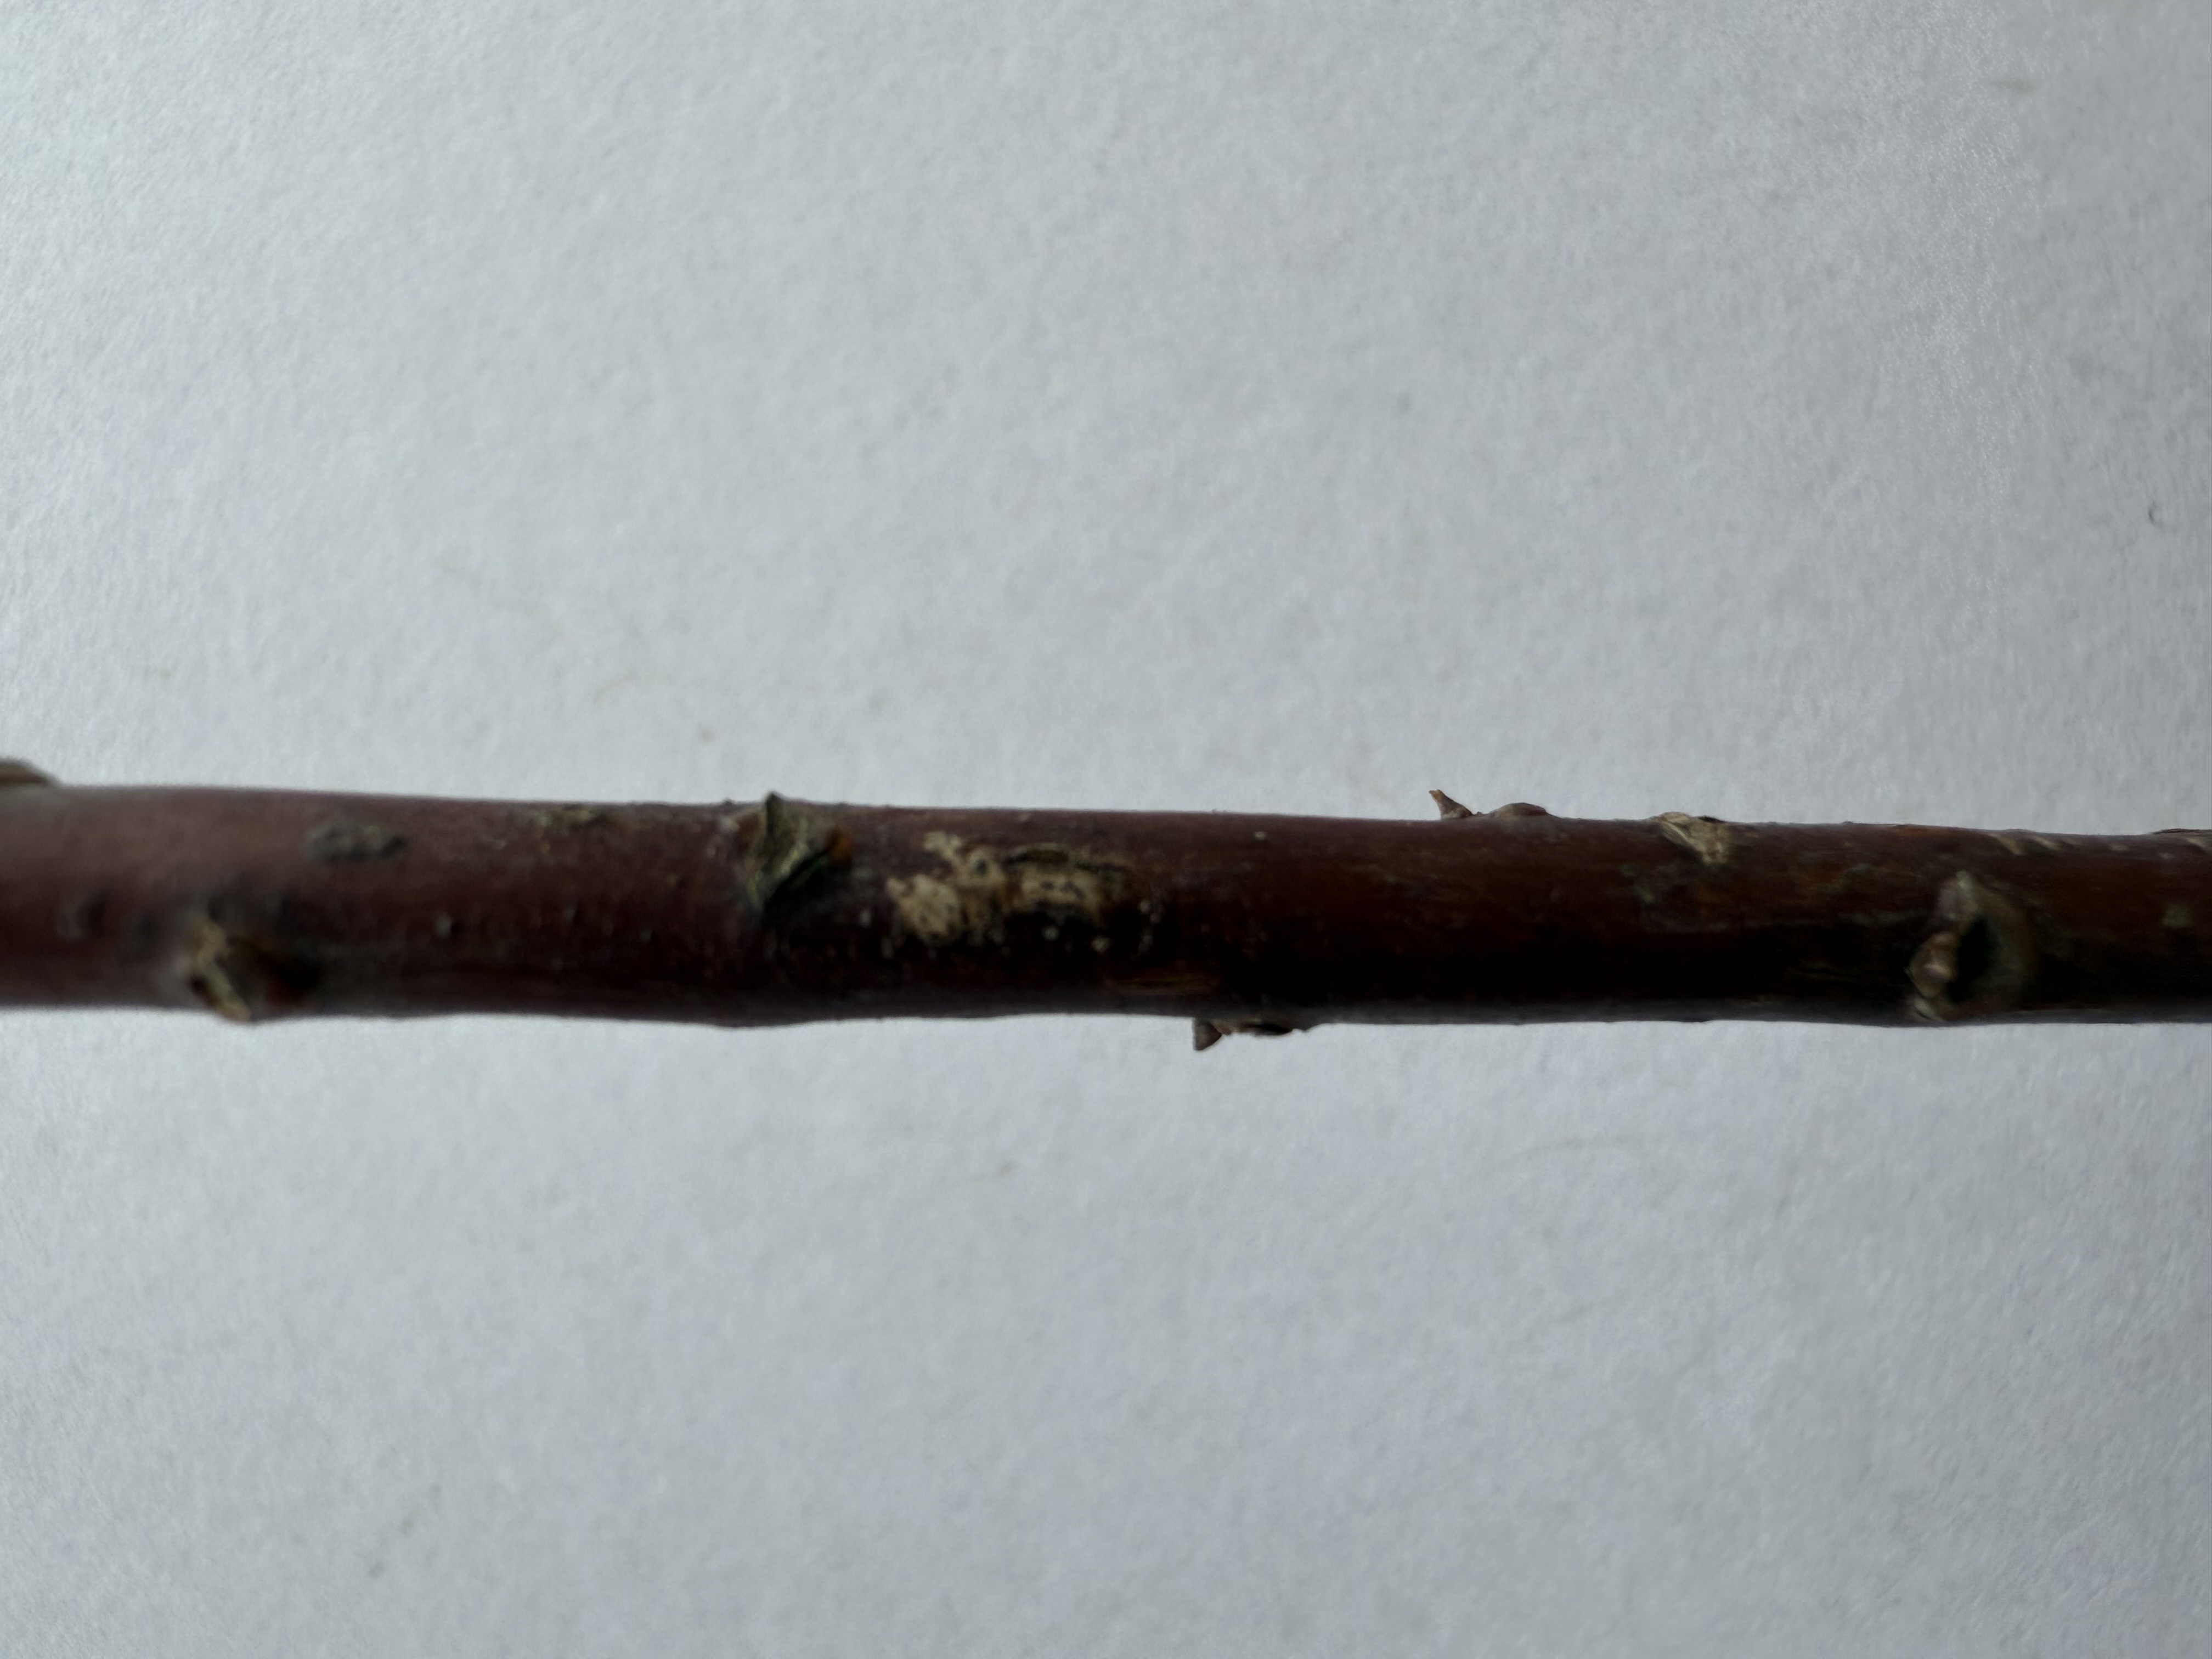
Variety: Strawberry Tree